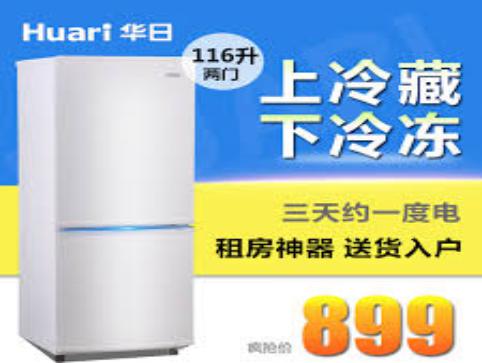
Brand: huari appliance
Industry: Electronic